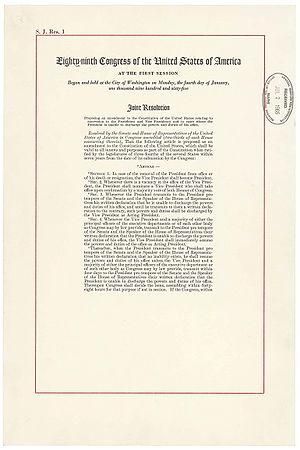
Le XXVᵉ amendement de la Constitution des États-Unis établit les procédures pour combler une éventuelle vacance du poste de président par le vice-président ainsi que diverses questions annexes. Il remplace la formulation ambiguë de l'article II, section 1, article 6 de la Constitution, qui n'énonce pas expressément que le vice-président devient le président, si le président en exercice meurt, démissionne, est démis de ses fonctions ou est incapable d'exercer ses pouvoirs. Il est adopté le 23 février 1967.